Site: brandenburg
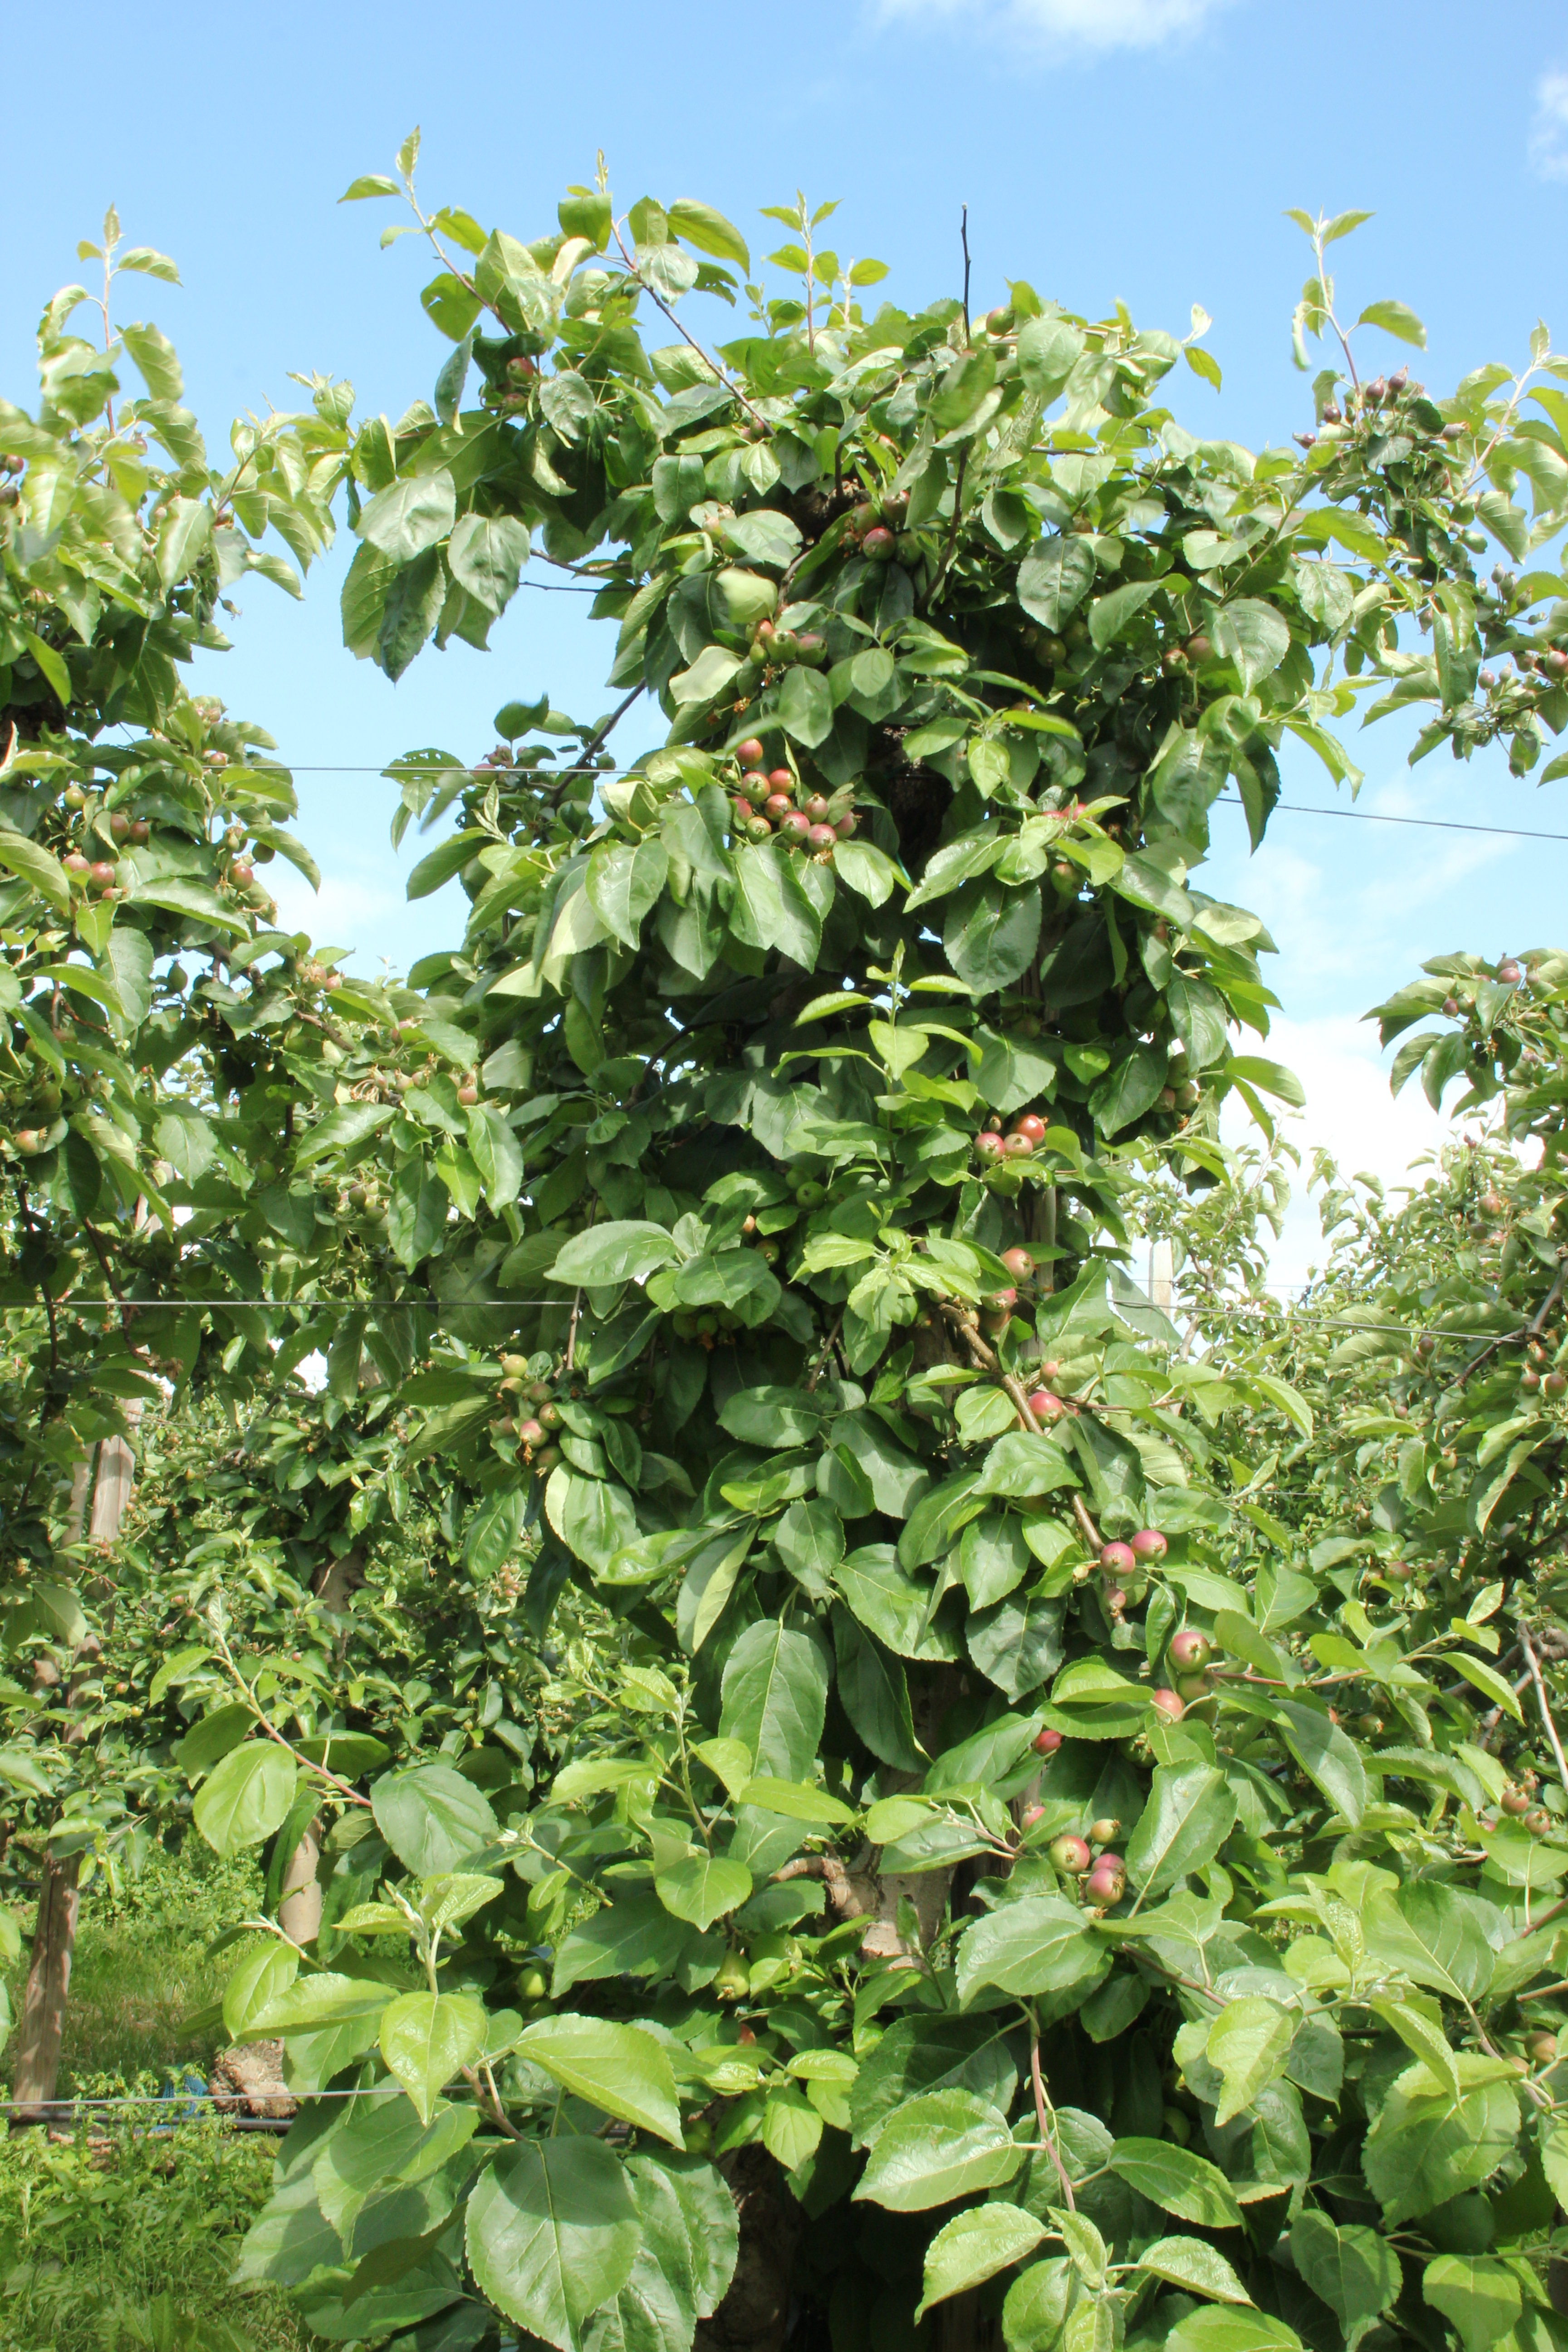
Growth stage (BBCH 72): Development of fruit